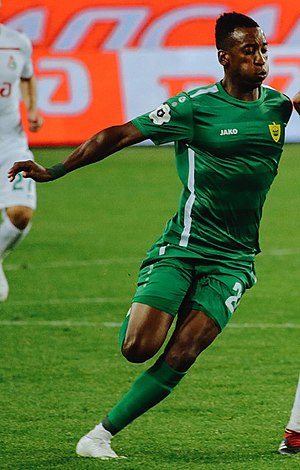
Gaël Ondoua
Gaël Bella Ondoua er en camerouniansk/russisk fodboldspiller, som tidligere har spillet for den danske 1. divisionsklub Vejle Boldklub.